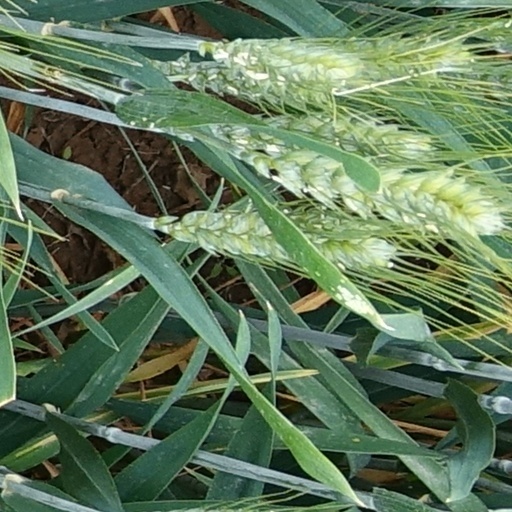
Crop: wheat